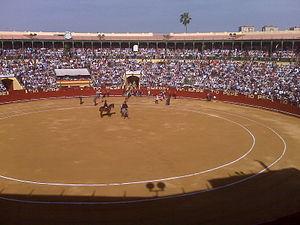
Les Arènes de Jerez de la Frontera se situent dans la commune de Jerez de la Frontera, dans la Province de Cadix, communauté autonome d'Andalousie, Espagne. Elles ont une capacité d'accueil qui varie selon les sources de 9 000 à 11 000 places, et possèdent un ruedo de 250 mètres carrés. et trois corrales de 90 mètres carrés communicant entre eux.